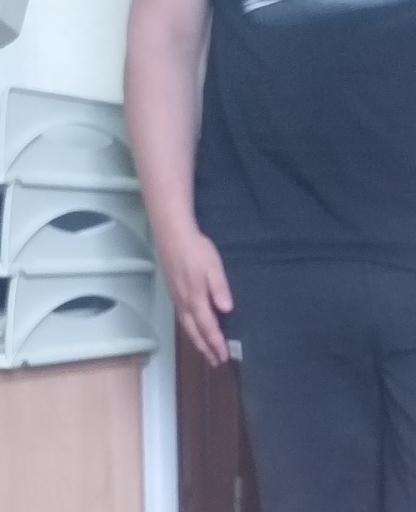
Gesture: no_gesture